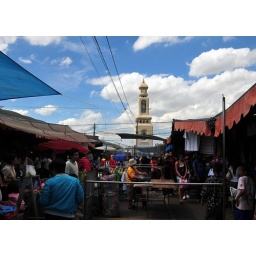
Clock tower in Chatuchak market